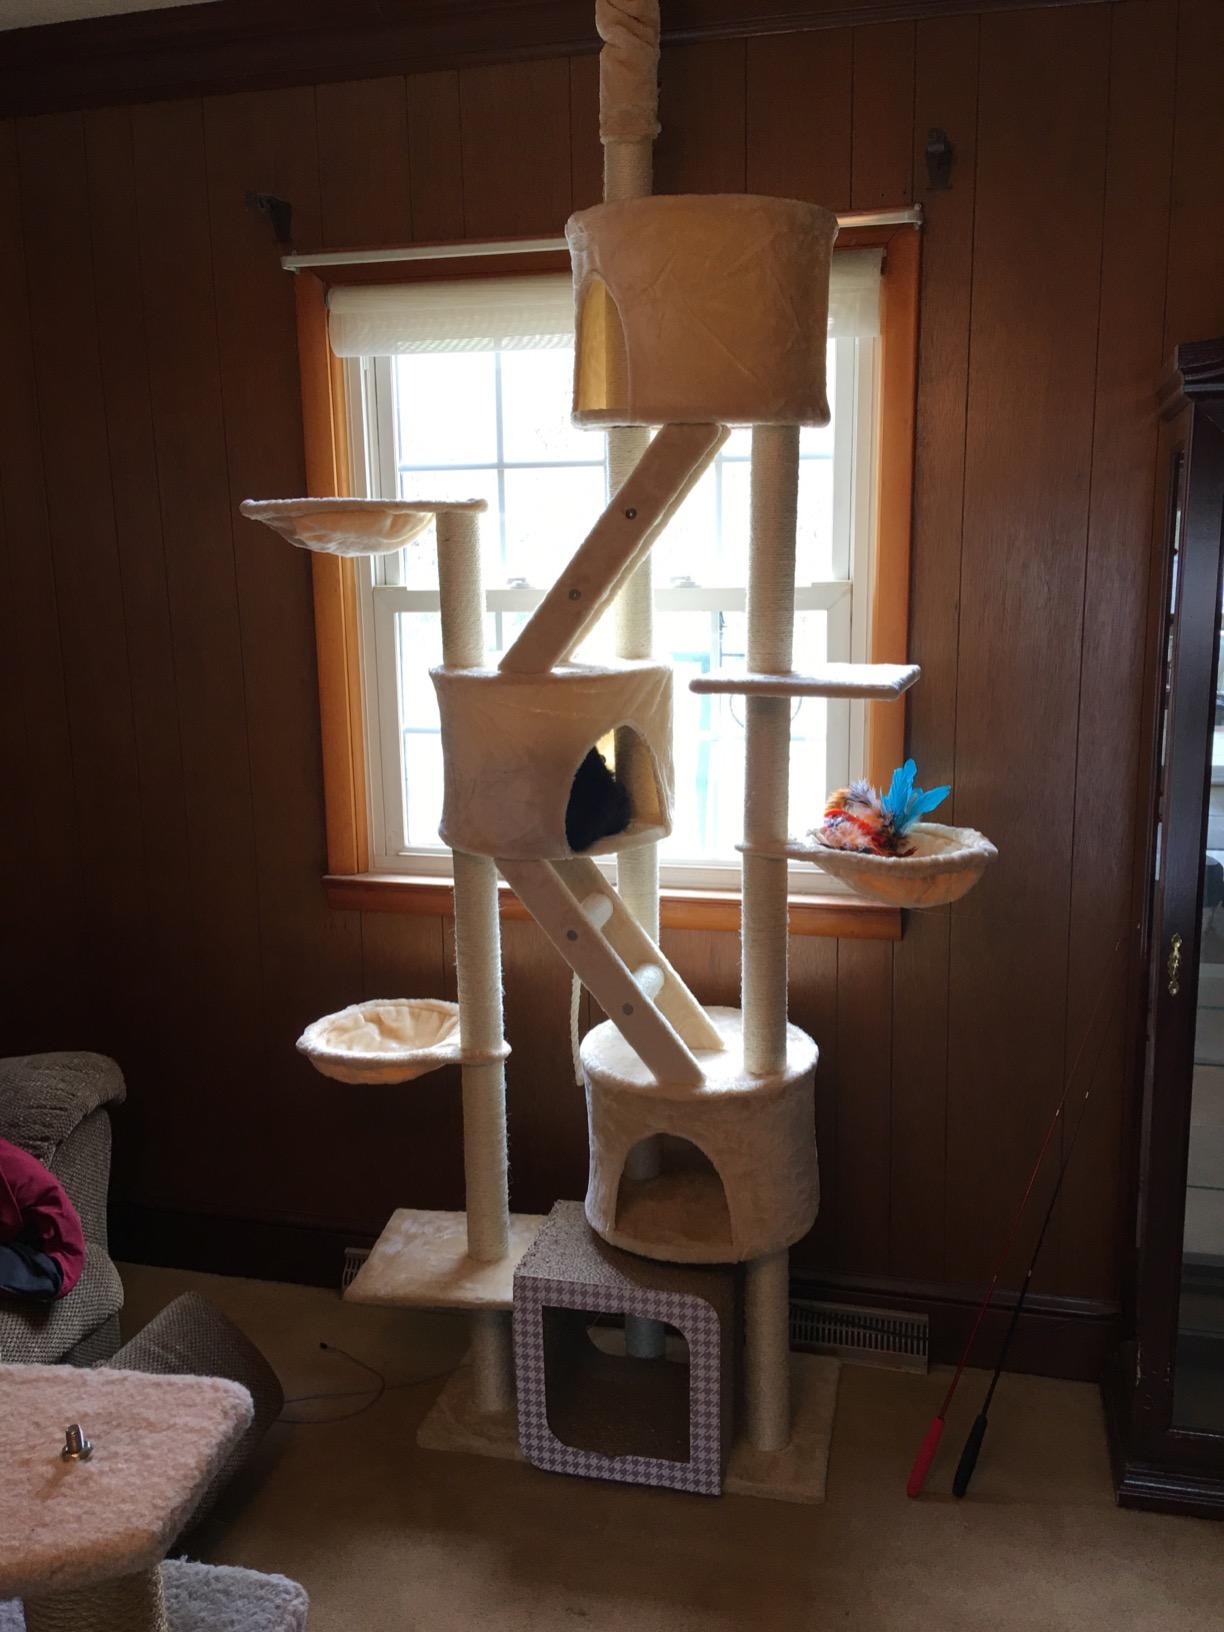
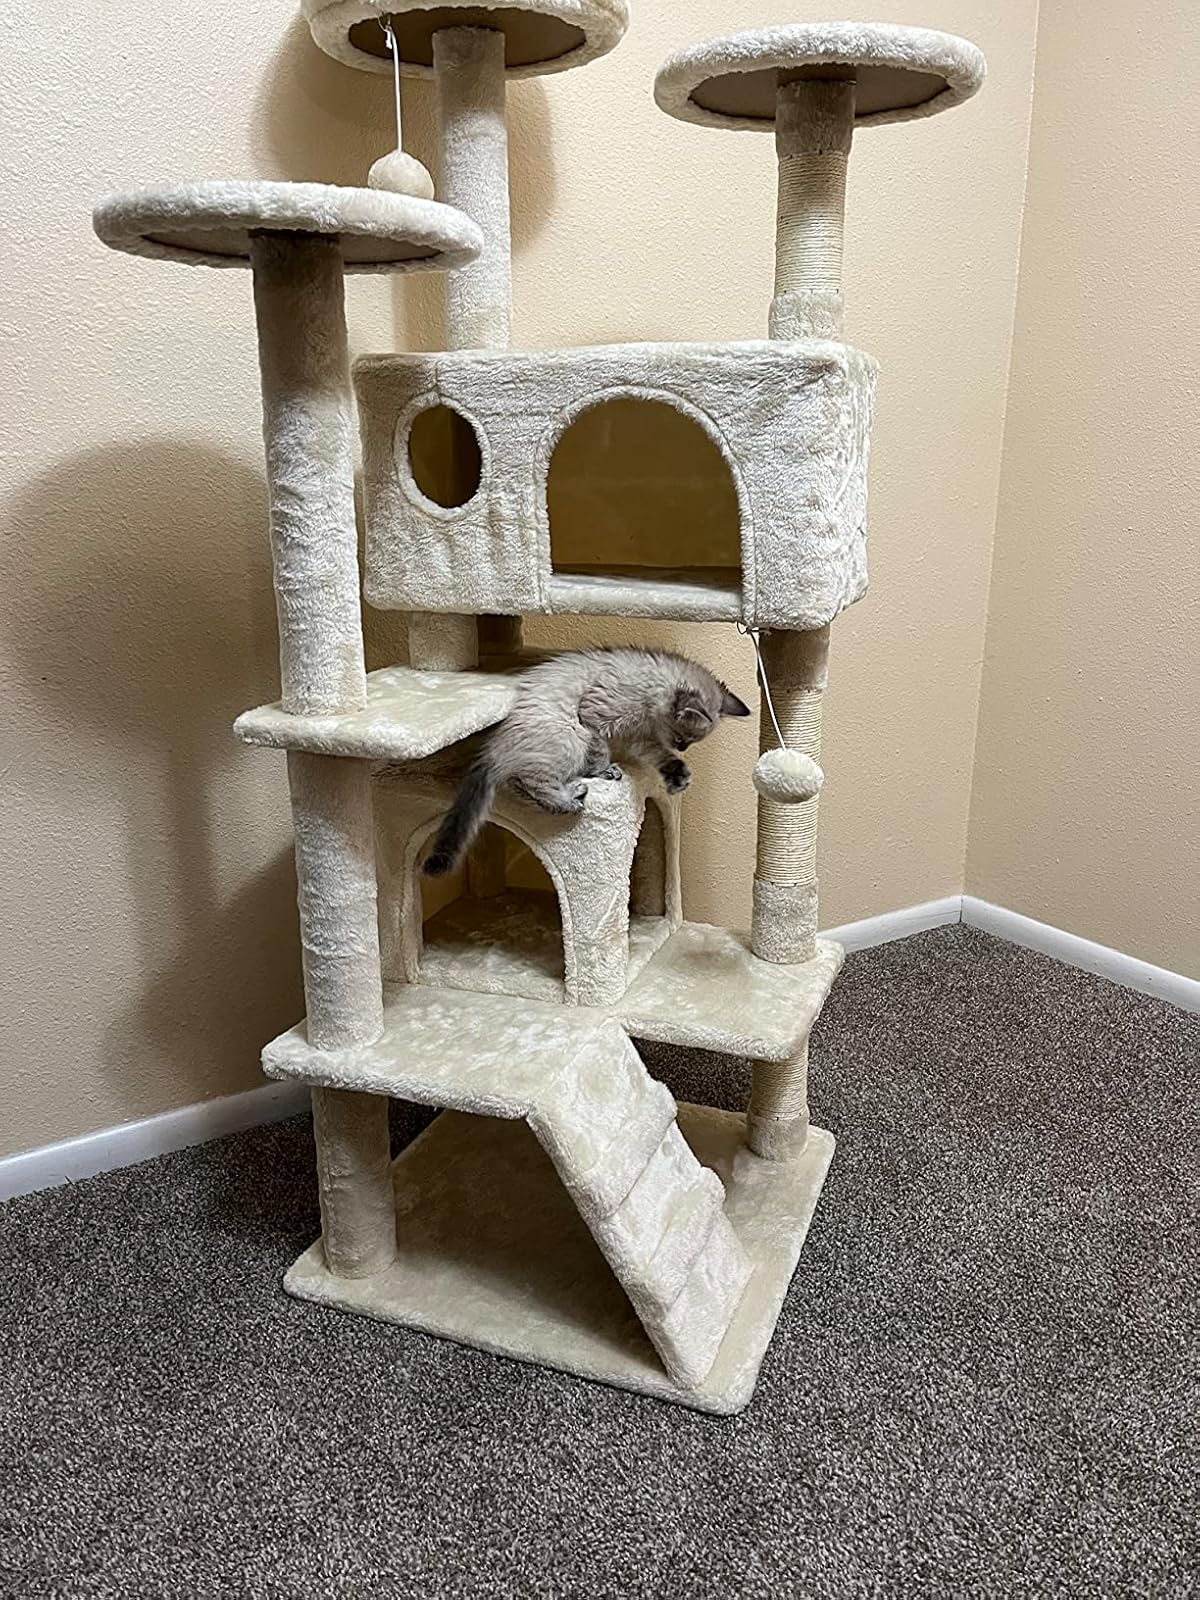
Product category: items_cat tree
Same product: no